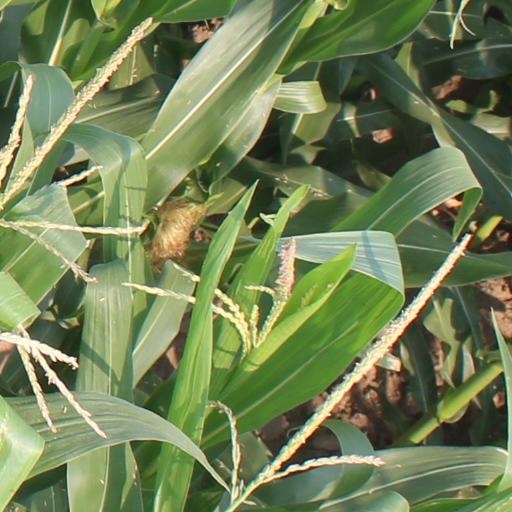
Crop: maize; corn